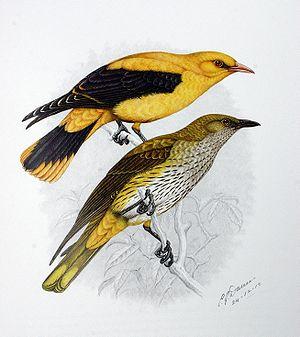
Le Loriot doré est une espèce d'oiseaux de la famille des Oriolidae.